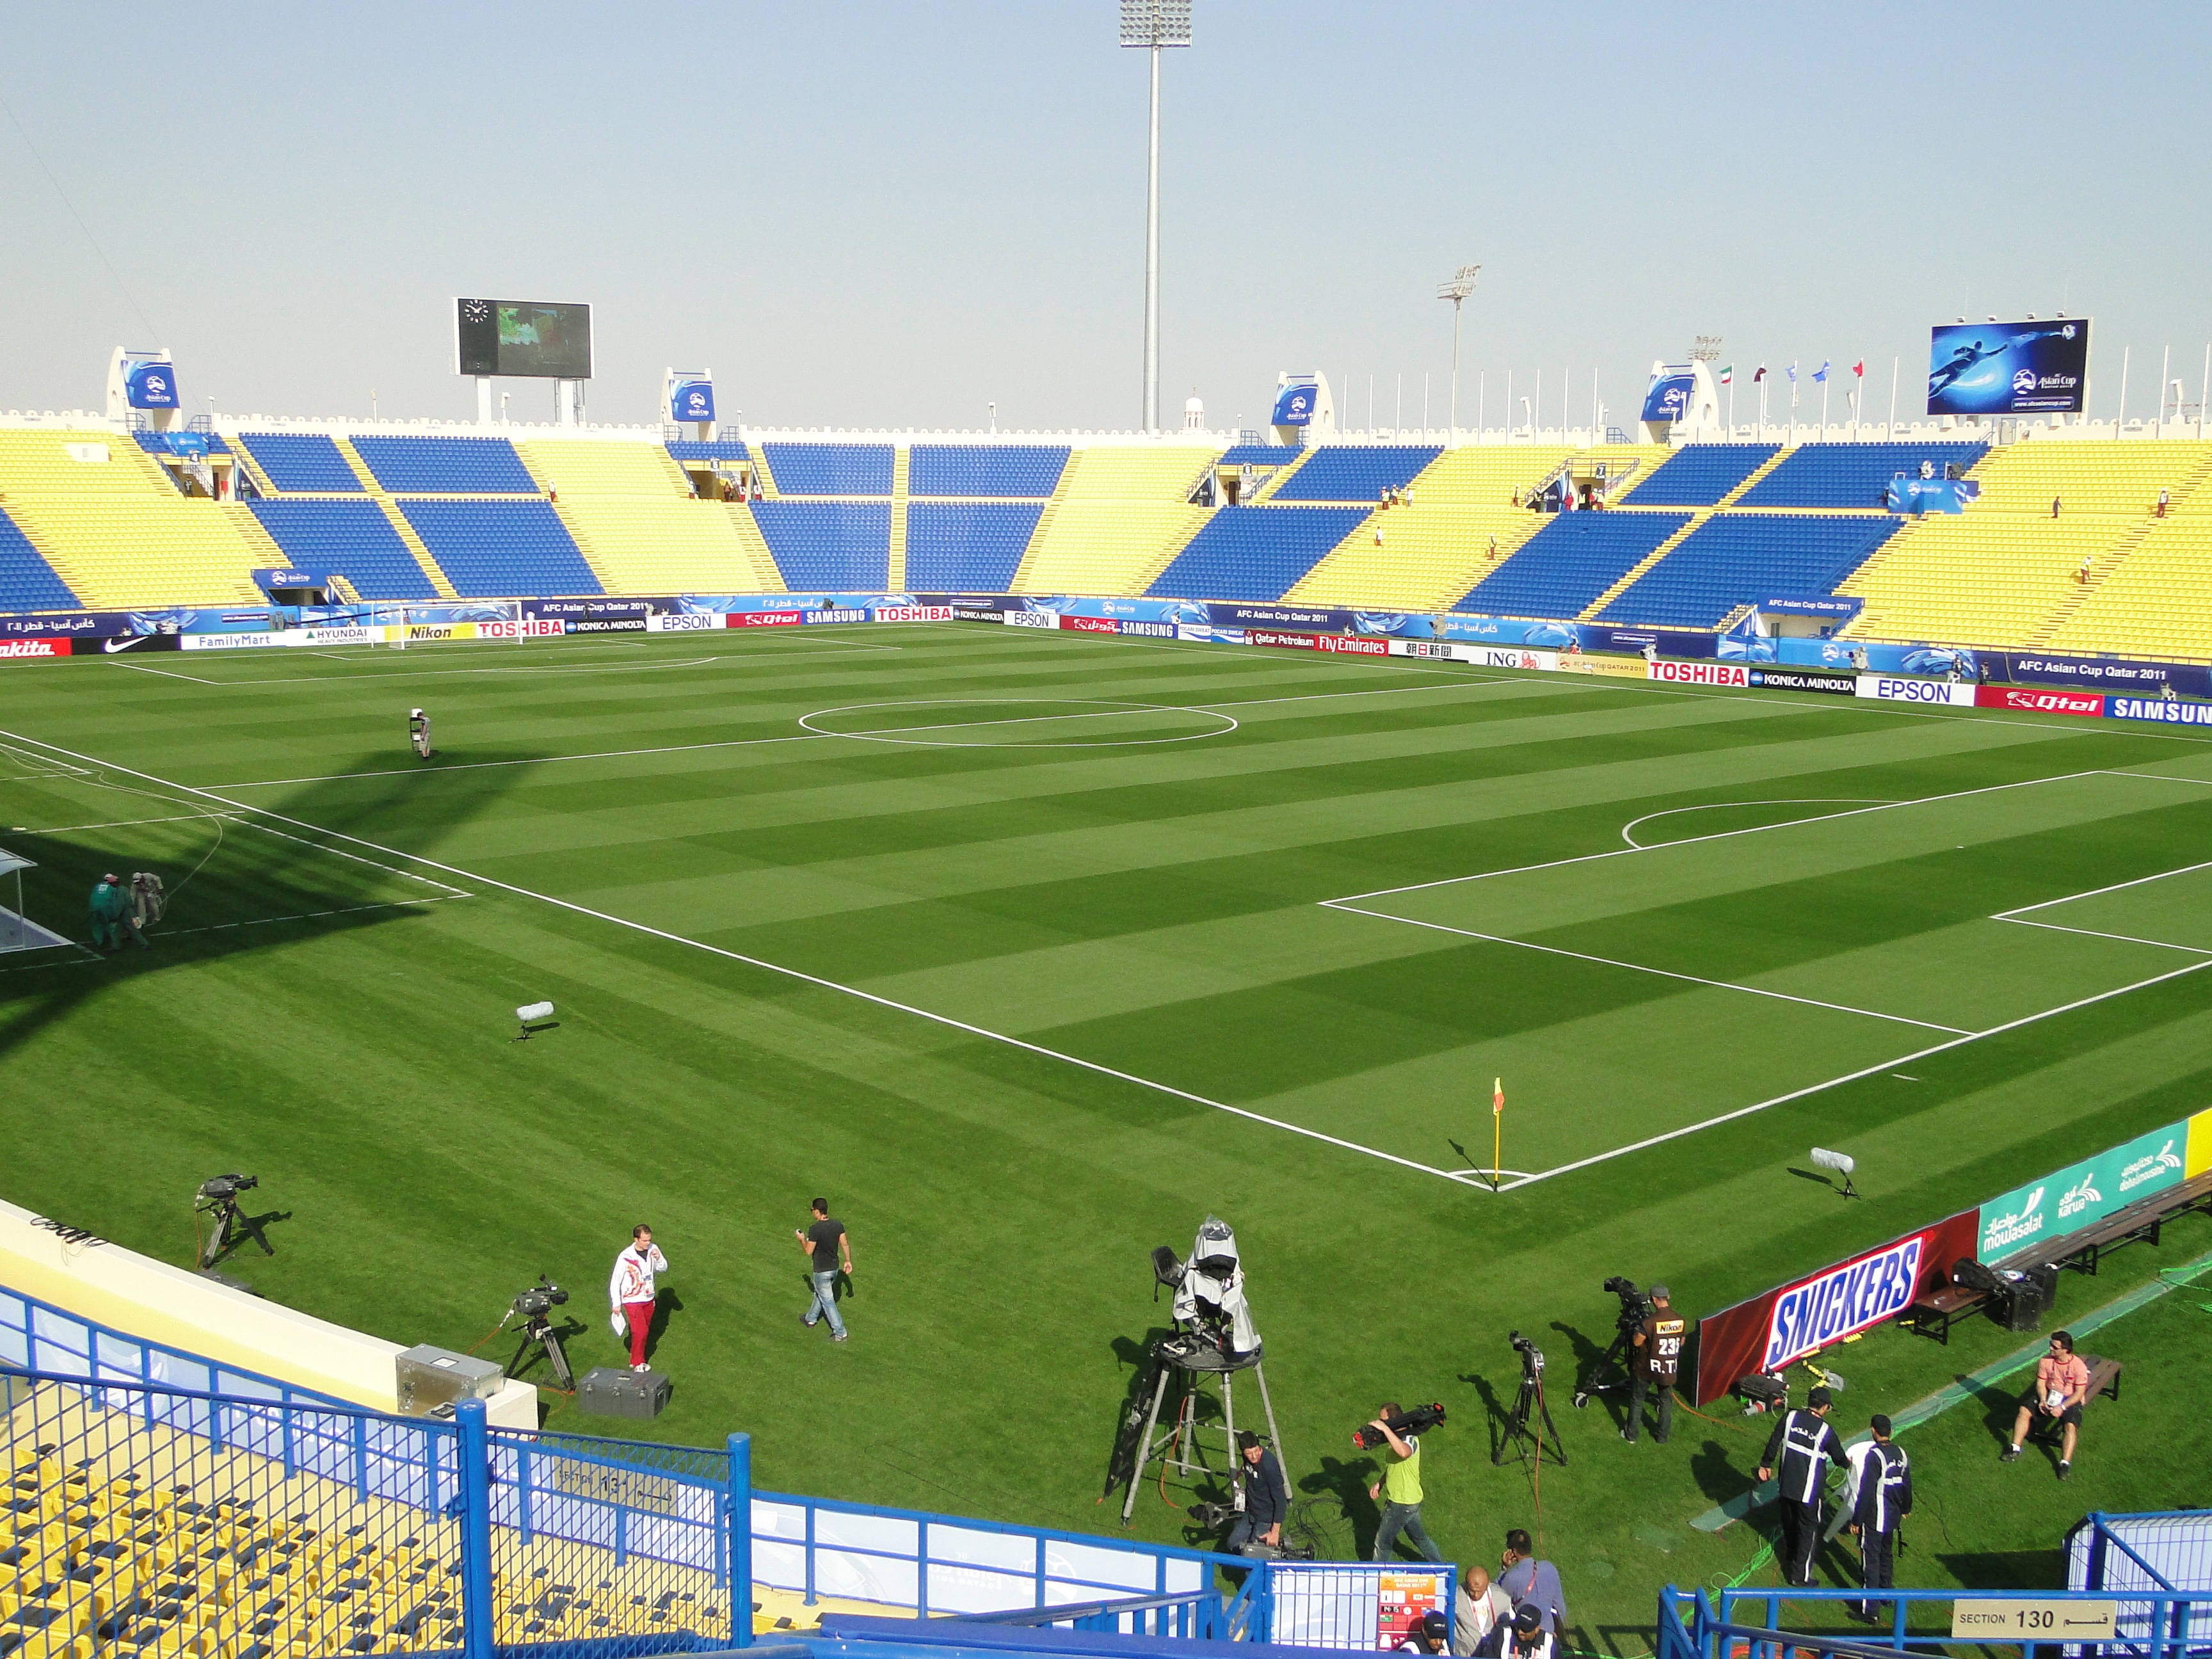
grass, structure, field, soccer, football, stadium, player, baseball field, arena, sports, race track, baseball park, geographical feature, sport venue, soccer specific stadium, arena football